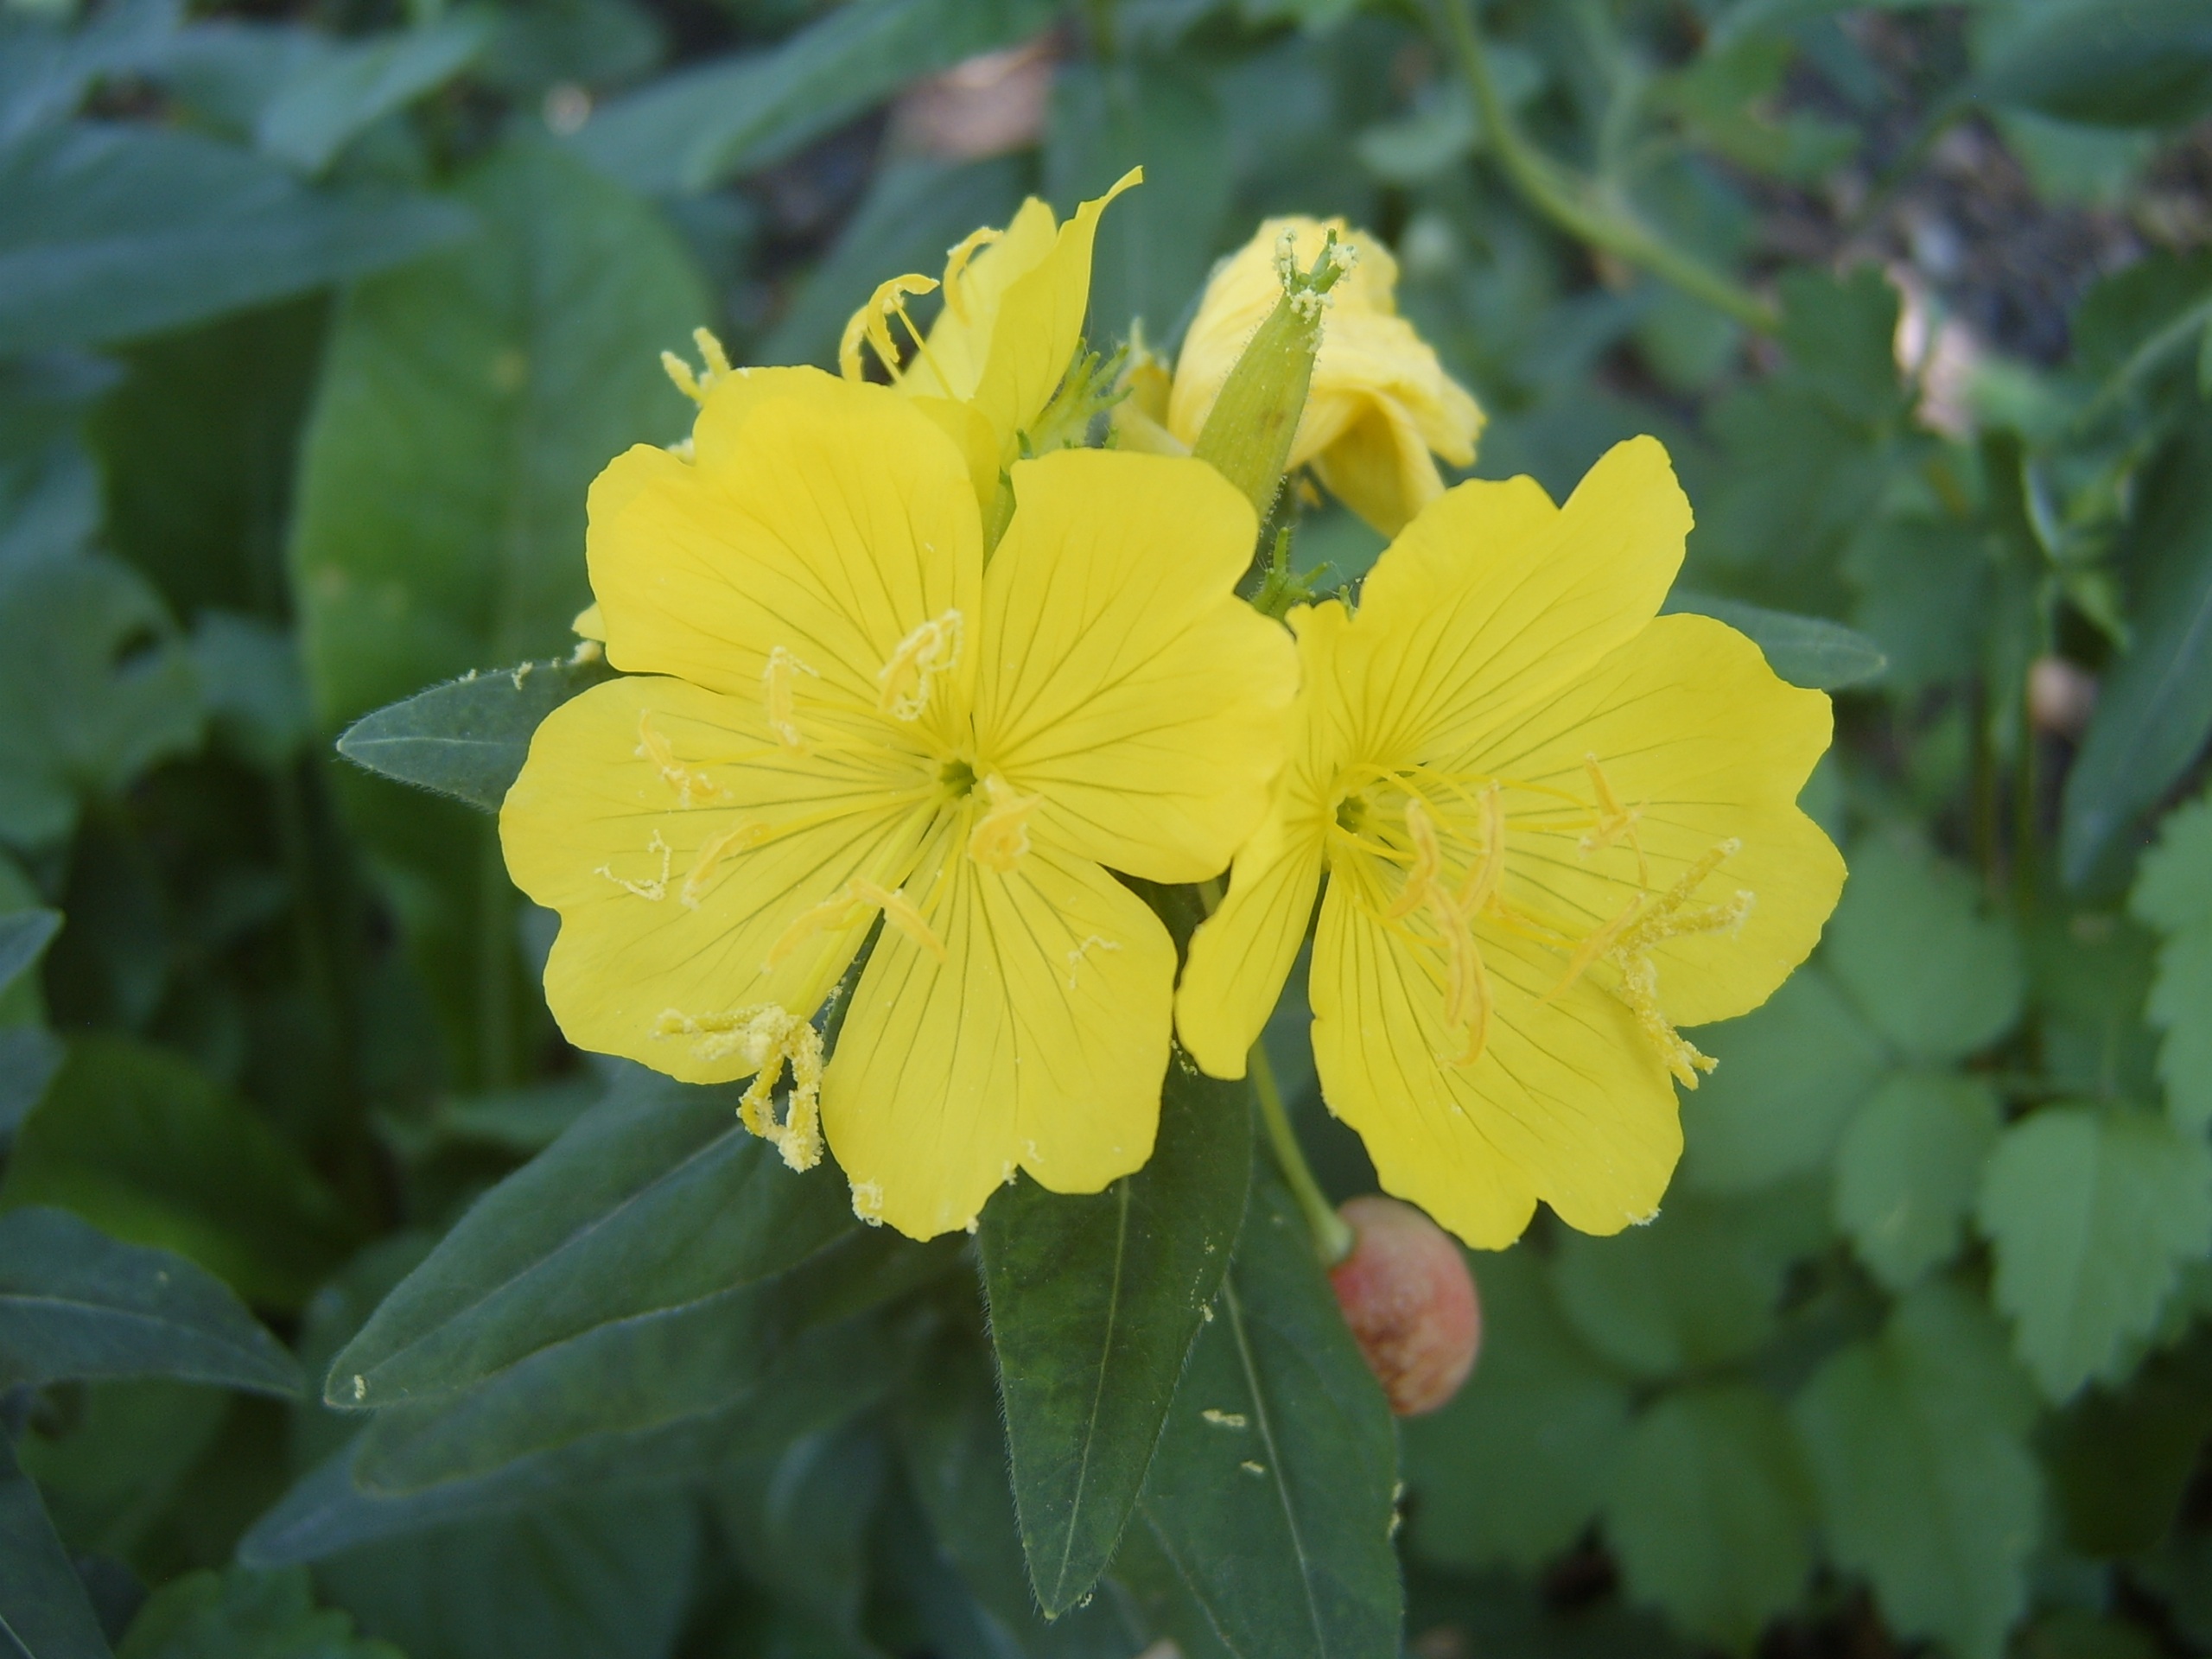
flower, yellow, plant, flora, botany, land plant, flowering plant, evening primrose, petal, wildflower, large flowered evening primrose, chelidonium, macro photography, annual plant